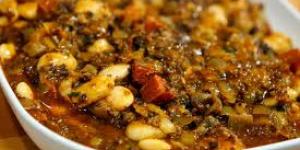
estofado de venado al pimenton de la vera